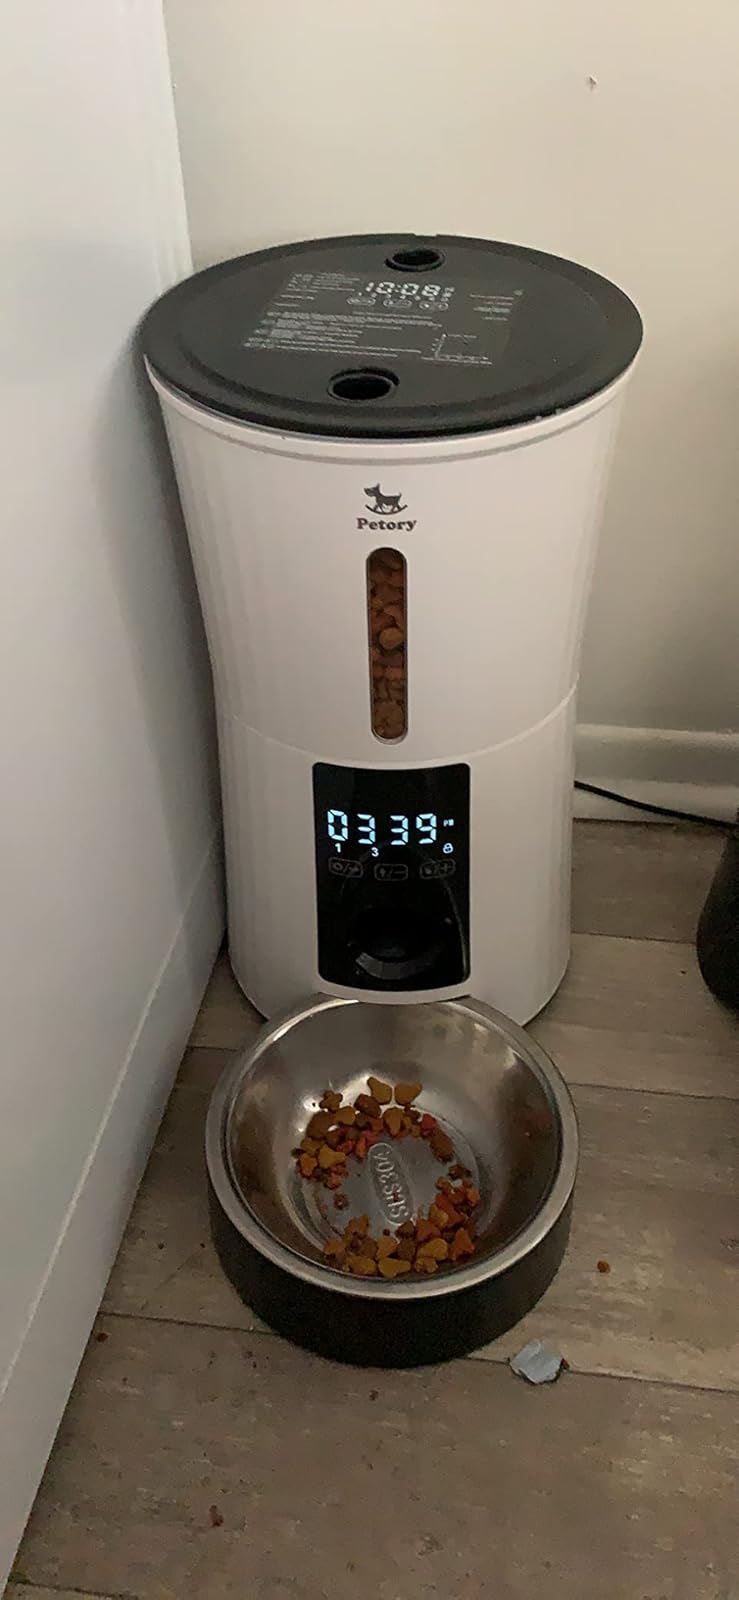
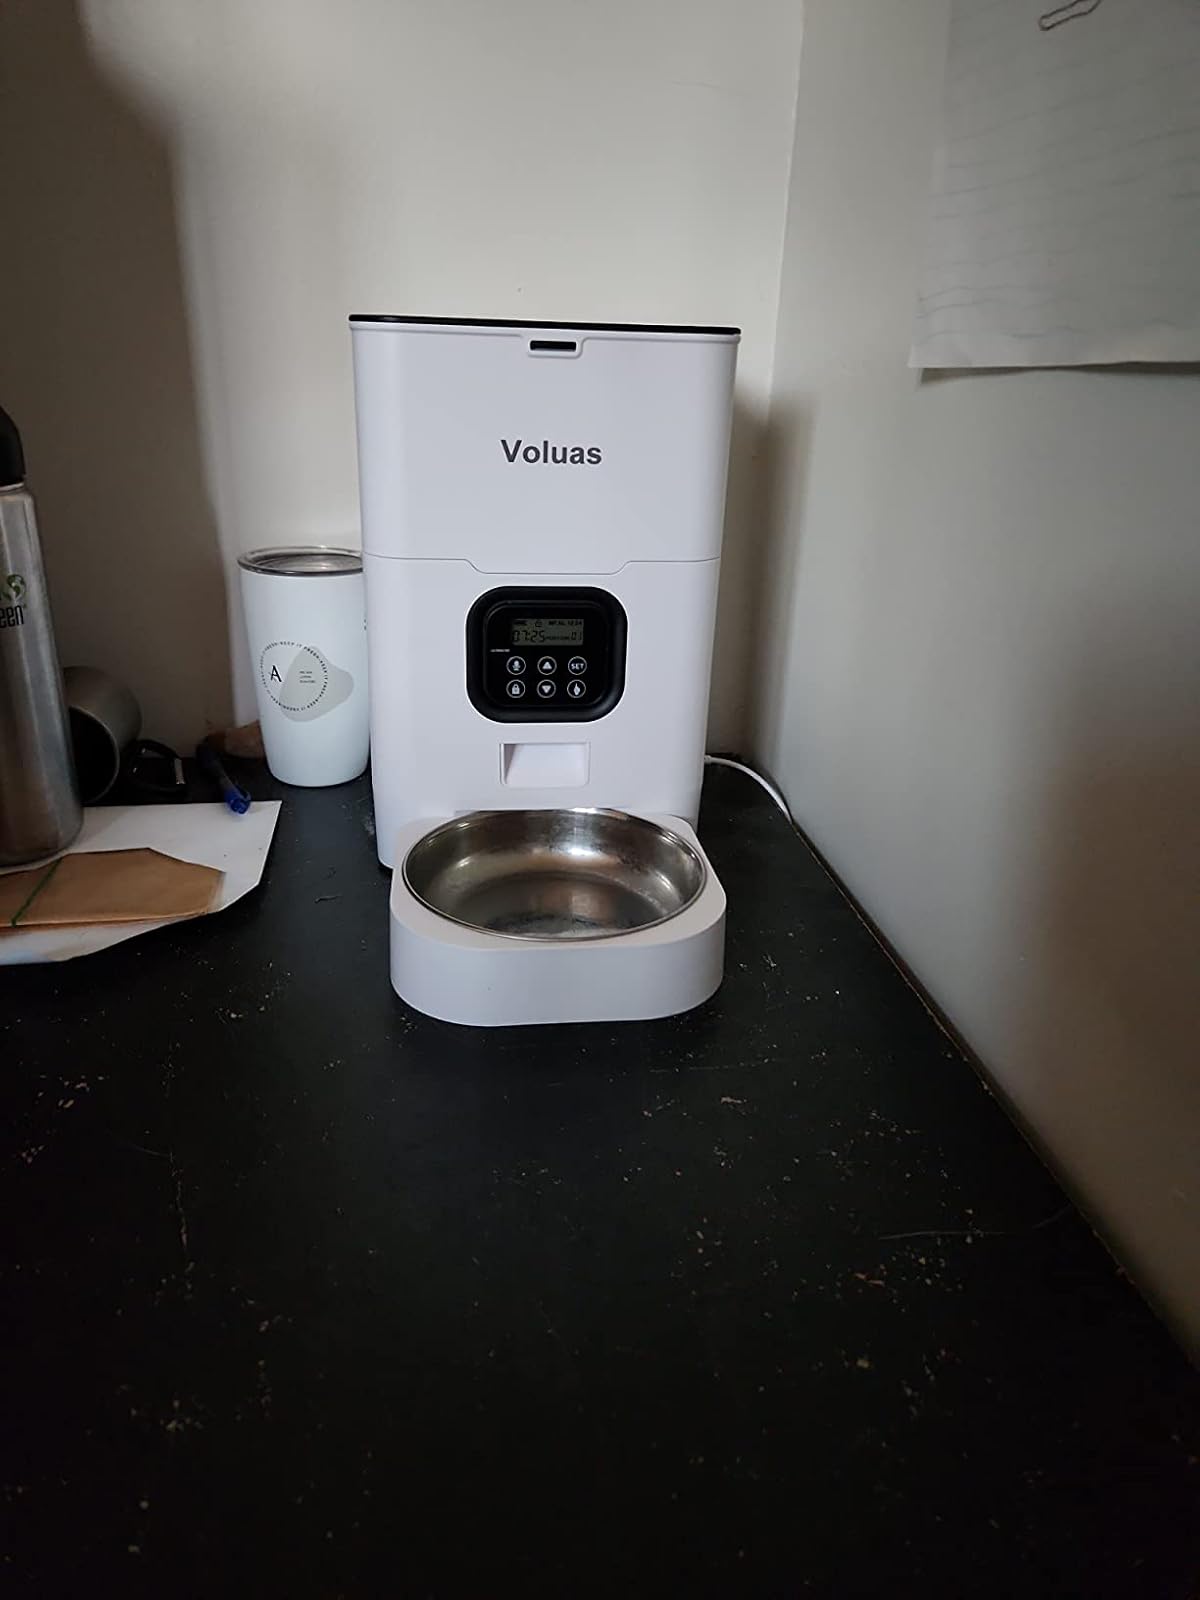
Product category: items_feeder
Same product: no